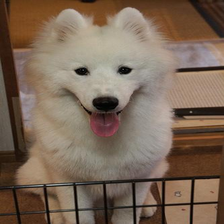
Species: dog
Breed: samoyed